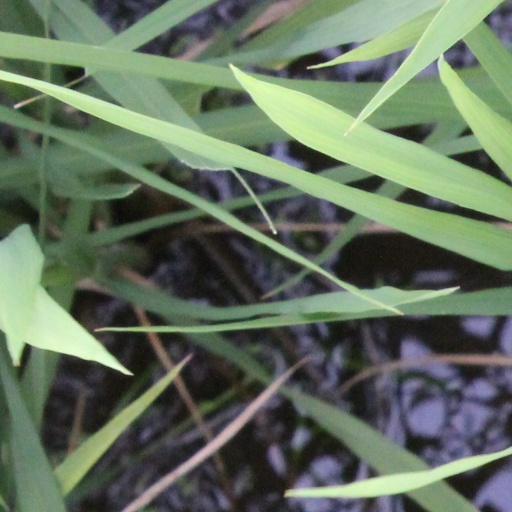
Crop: rice